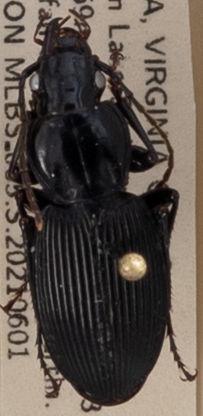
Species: Pterostichus lachrymosus
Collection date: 2021-06-01
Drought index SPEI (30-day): -1.85
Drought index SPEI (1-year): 0.678
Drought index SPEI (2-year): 1.45